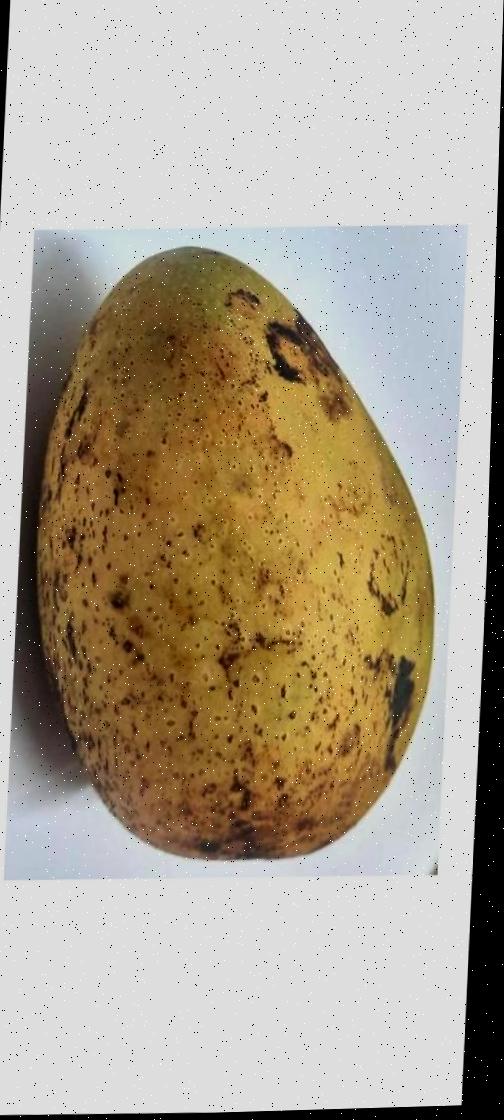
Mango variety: Ashshina Classic